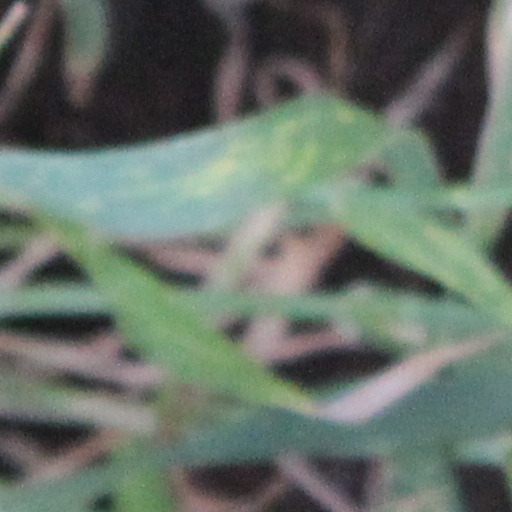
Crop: wheat